Nuclear weapon

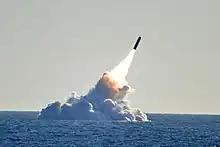
Ballistic missile submarines have been of great strategic importance for the United States, Russia, and other nuclear powers since they entered service in the Cold War, as they can hide from reconnaissance satellites and fire their nuclear weapons with virtual impunity.

Different forms of nuclear weapons delivery (see above) allow for different types of nuclear strategies. The goals of any strategy are generally to make it difficult for an enemy to launch a pre-emptive strike against the weapon system and difficult to defend against the delivery of the weapon during a potential conflict. This can mean keeping weapon locations hidden, such as deploying them on submarines or land mobile transporter erector launchers whose locations are difficult to track, or it can mean protecting weapons by burying them in hardened missile silo bunkers. Other components of nuclear strategies included using missile defenses to destroy the missiles before they land or implementing civil defense measures using early-warning systems to evacuate citizens to safe areas before an attack.